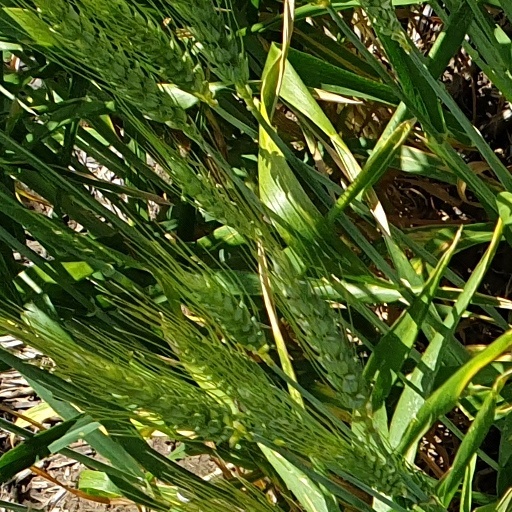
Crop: wheat